Benjamin Kidd

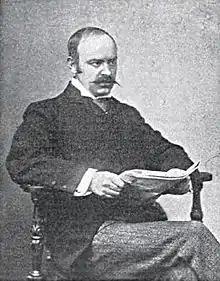

Benjamin Kidd (9 September 1858 – 2 October 1916) was a British sociologist whose first job was a civil service clerk, but by persistent self-education, he became internationally famous by the publication of his book "Social Evolution" in 1894. Kidd argued that the "evolution of society and of modern civilization" is caused not by reason or science, but by the force of "religious beliefs." The book had worldwide circulation and impacted the Social Gospel movement.